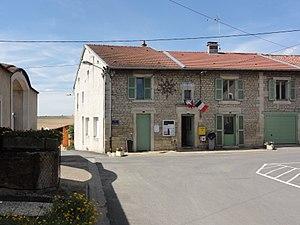
Sorbey est une commune du département de la Meuse, dans la région Grand Est, en France.